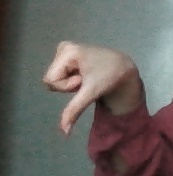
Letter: waw